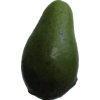
Label: green_avocado